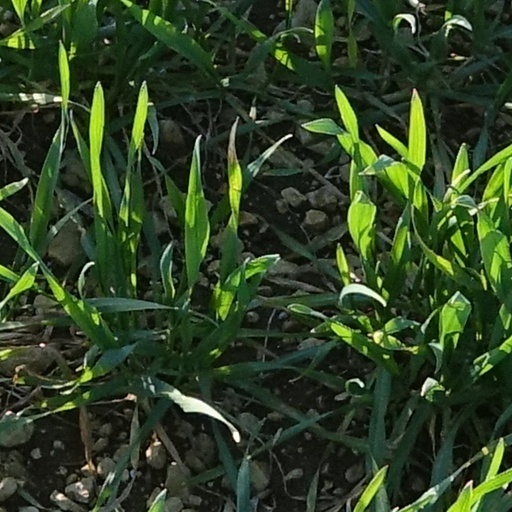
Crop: wheat